Coimbatore

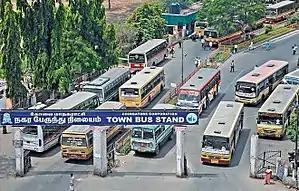
Gandhipuram bus stand

Coimbatore cuisine is predominantly south Indian with rice as its base. Most local restaurants still retain their rural flavor, with many restaurants serving food over a banana leaf. Eating on a banana leaf is an old custom and imparts a unique flavor to the food and is considered healthy. North Indian, Chinese and continental cuisines are also available. Idly, dosa, paniyaram and appam are popular dishes.